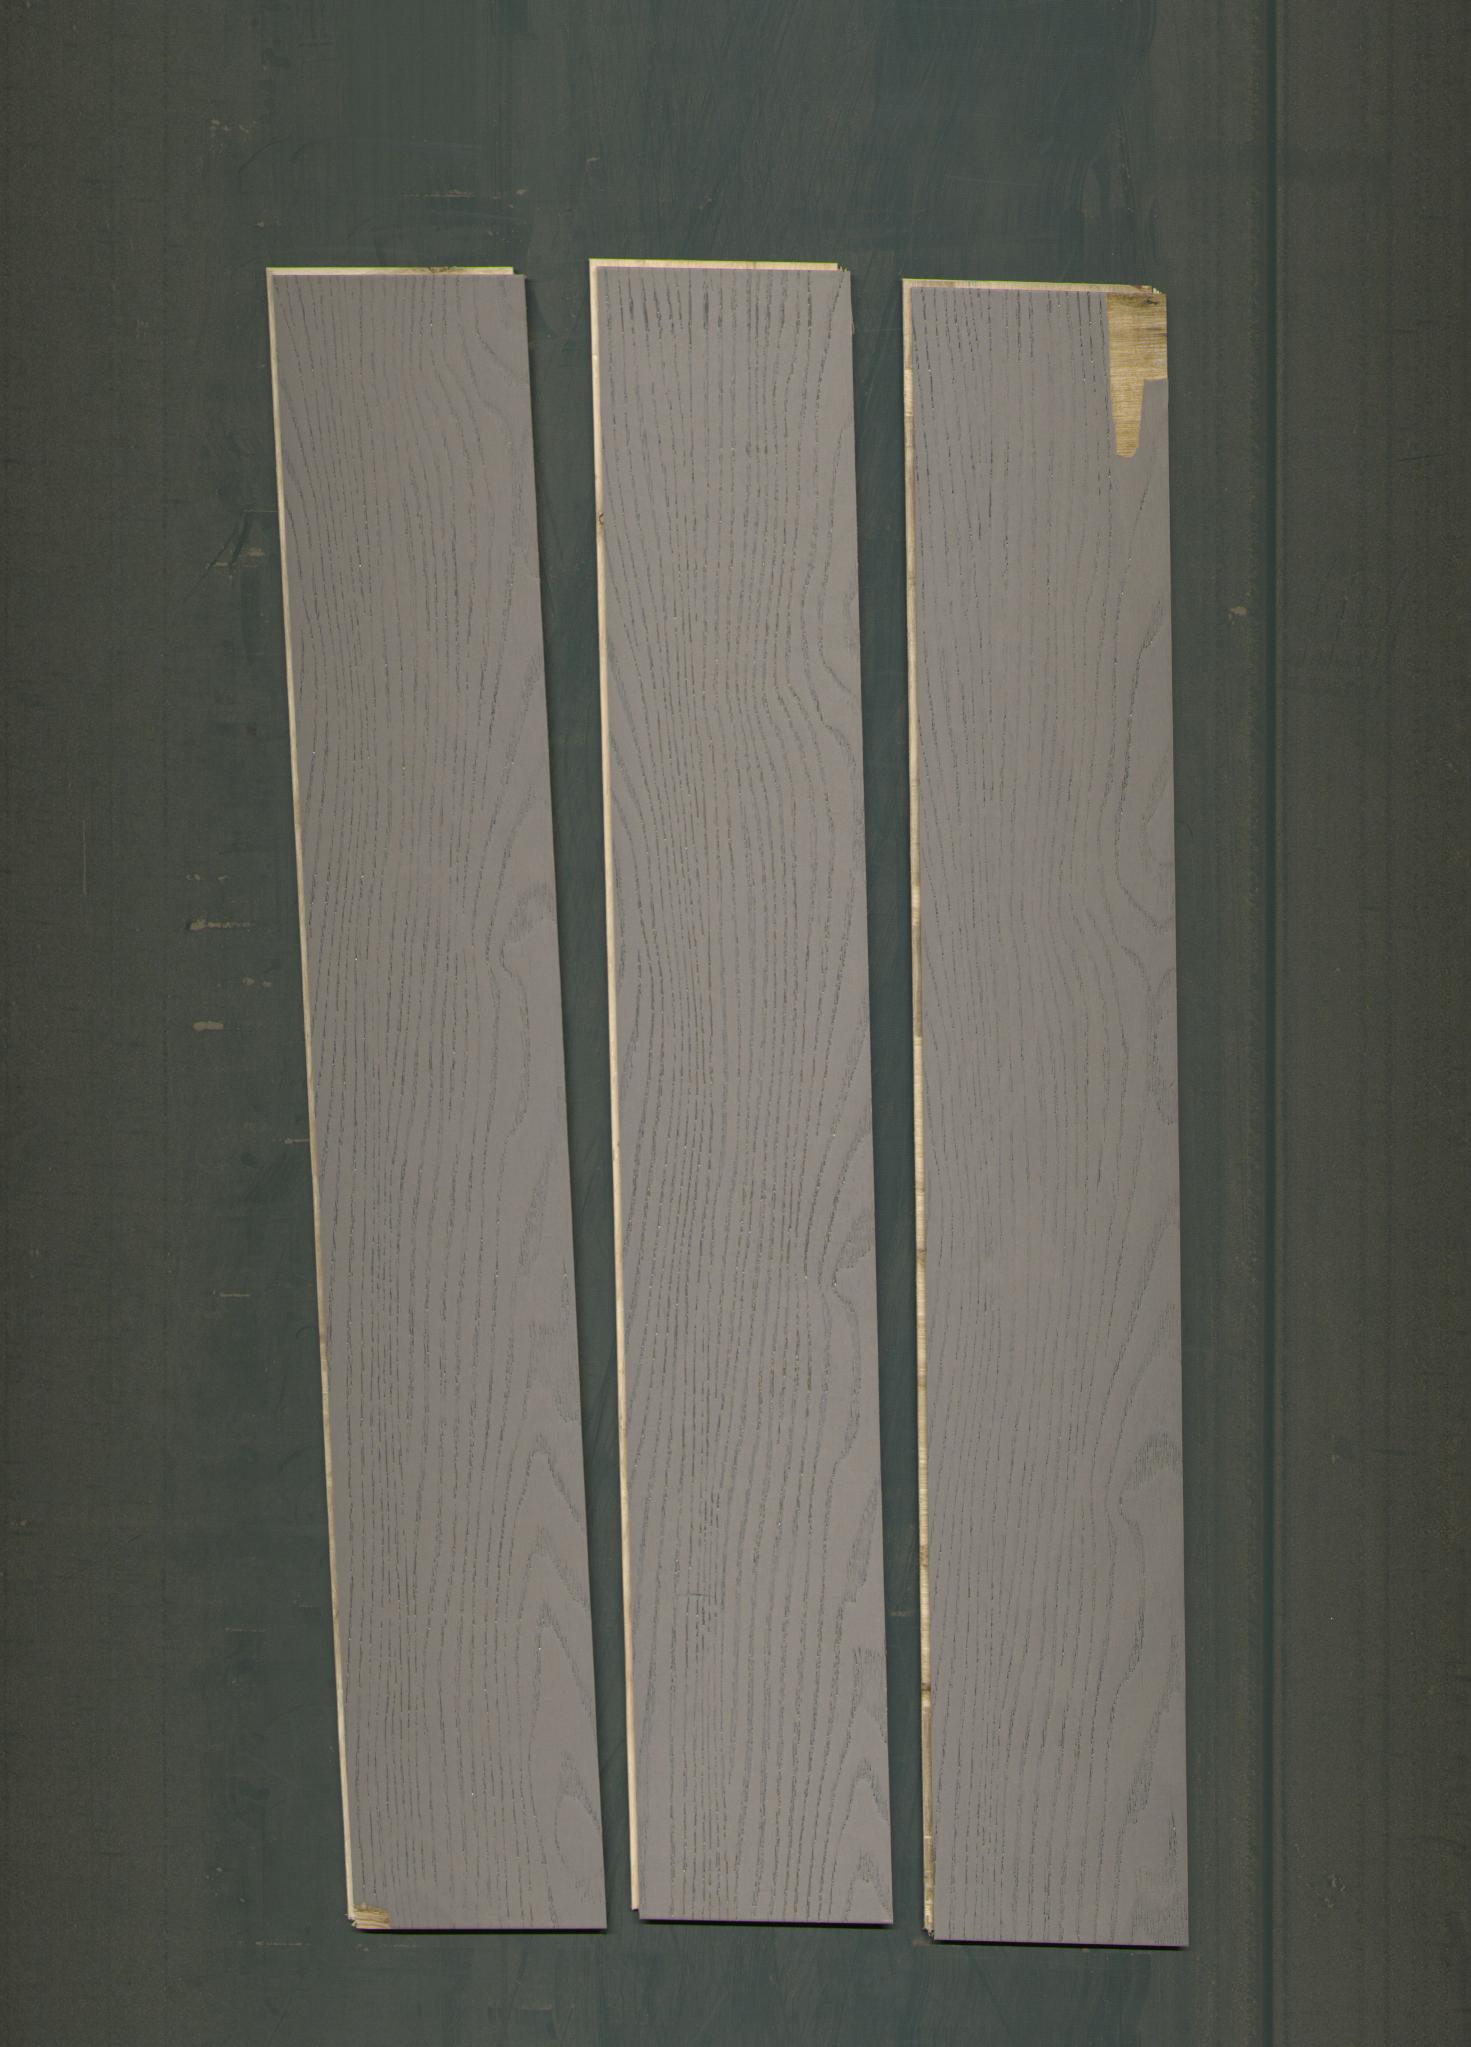
Label: mixers